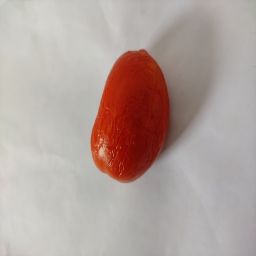
Crop: Tomato
Quality: Old